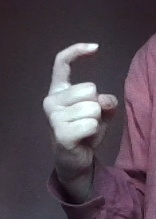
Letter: ra